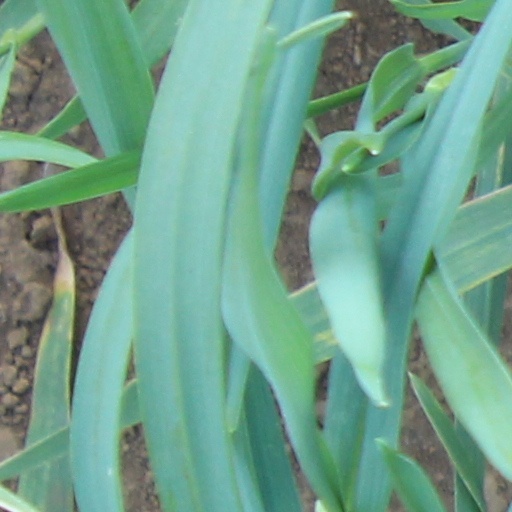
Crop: wheat